Kumbia Queers

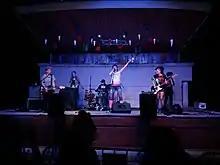
Kumbia Queers in 2019

Kumbia Queers is an Argentine tropical-punk band, originally formed in Buenos Aires, Argentina in 2007.